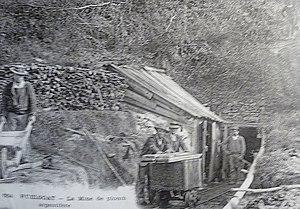
Huelgoat
Huelgoat ou Le Huelgoat est une commune française dans le département du Finistère, en région Bretagne. Huelgoat est un ancien chef-lieu de canton, et est aussi membre de Monts d'Arrée Communauté ainsi que du parc naturel régional d'Armorique.